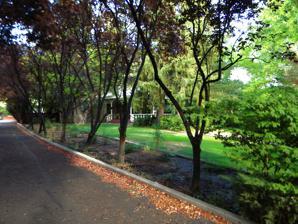
Building: Gov. Reinhold Sadler House
Country: United States of America
Year built: 1877
Historic house in Nevada, United States United States historic place Gov. Reinhold Sadler House U.S. National Register of Historic Places Show map of Nevada Show map of the United States Location 310 Mountain St., Carson City, Nevada Coordinates 39°9′55″N 119°46′20″W / 39.16528°N 119.77222°W / 39.16528; -119.77222 Area less than one acre Built 1877 Built by Niles, Ed NRHP reference No. 79003436 Added to NRHP March 2, 1979 The Gov. Reinhold Sadler House , at 310 Mountain St. in Carson City, Nevada , United States, was built in 1877.  It was a work of builder Ed Niles.  It was a home of Nevada governor Reinhold Sadler (1848–1906).  It was listed on the National Register of Historic Places in 1979. It was deemed significant as "a tangible reminder of Governor Reinhold Sadler", who served as Lieutenant Governor during 1896-98 and as Governor during 1899–1902.  Sadler had purchased the house in 1896.  According to its NRHP nomination, there's "no architectural significance attached to the house, although the present owners have performed a skillful restoration to bring back interesting architectural details." References